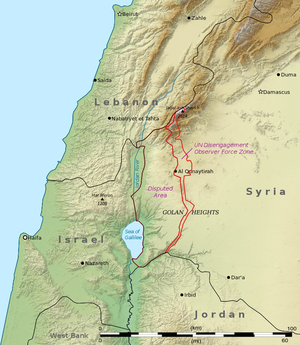
Le plateau ouest du Golan, hauteurs du Golan, sous-district de Golan ou ouest Golan, est un territoire administré par Israël depuis de la guerre des Six Jours en 1967 puis annexé unilatéralement en 1981.